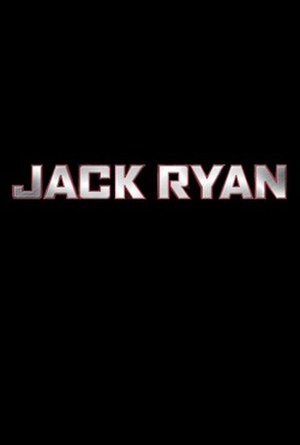
Jack Ryan: Shadow Recruit
Jack Ryan: Shadow Recruit er en amerikansk action thriller film, instrueret af Kenneth Branagh fra 2014 og har Chris Pine i hovedrollen som den fiktive Jack Ryan karakter skabt af forfatter Tom Clancy. Chris Pine bliver den fjerde skuespiller som spiller Ryan, efter Alec Baldwin, Harrison Ford og Ben Affleck.